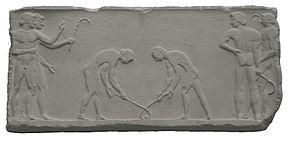
La pratique du sport est l'une des caractéristiques de la civilisation grecque antique. Le premier livre des Macchabées appelle « usages des gentils » le fait de s'exercer au gymnase. Le bâtiment apparaît partout où les Grecs s'installent : Dion Chrysostome le cite comme l'une des caractéristiques de la cité grecque, avec l'agora, le théâtre et la stoa. Pour le philosophe barbare Anacharsis, « il y a dans chaque cité grecque un endroit où, chaque jour, la folie s'empare des Grecs — le gymnase. »